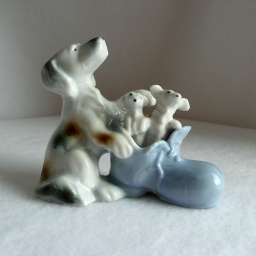
Wonderful, expressive figure of a sweet dog with her puppies in a shoe. Made in Japan.Sweetrice